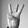
ASL letter: W